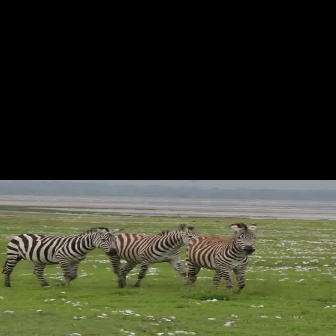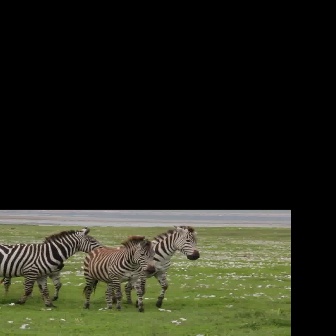
  Please identify the target specified by the bounding box [181,221,257,297] in the first image and locate it in the second image. Return the coordinates in [x_min,y_min,x_max,y_max] format.
Answer: [82,234,162,313]